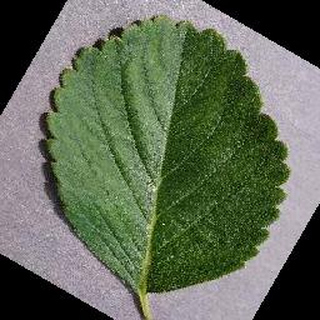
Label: healthy_strawberry